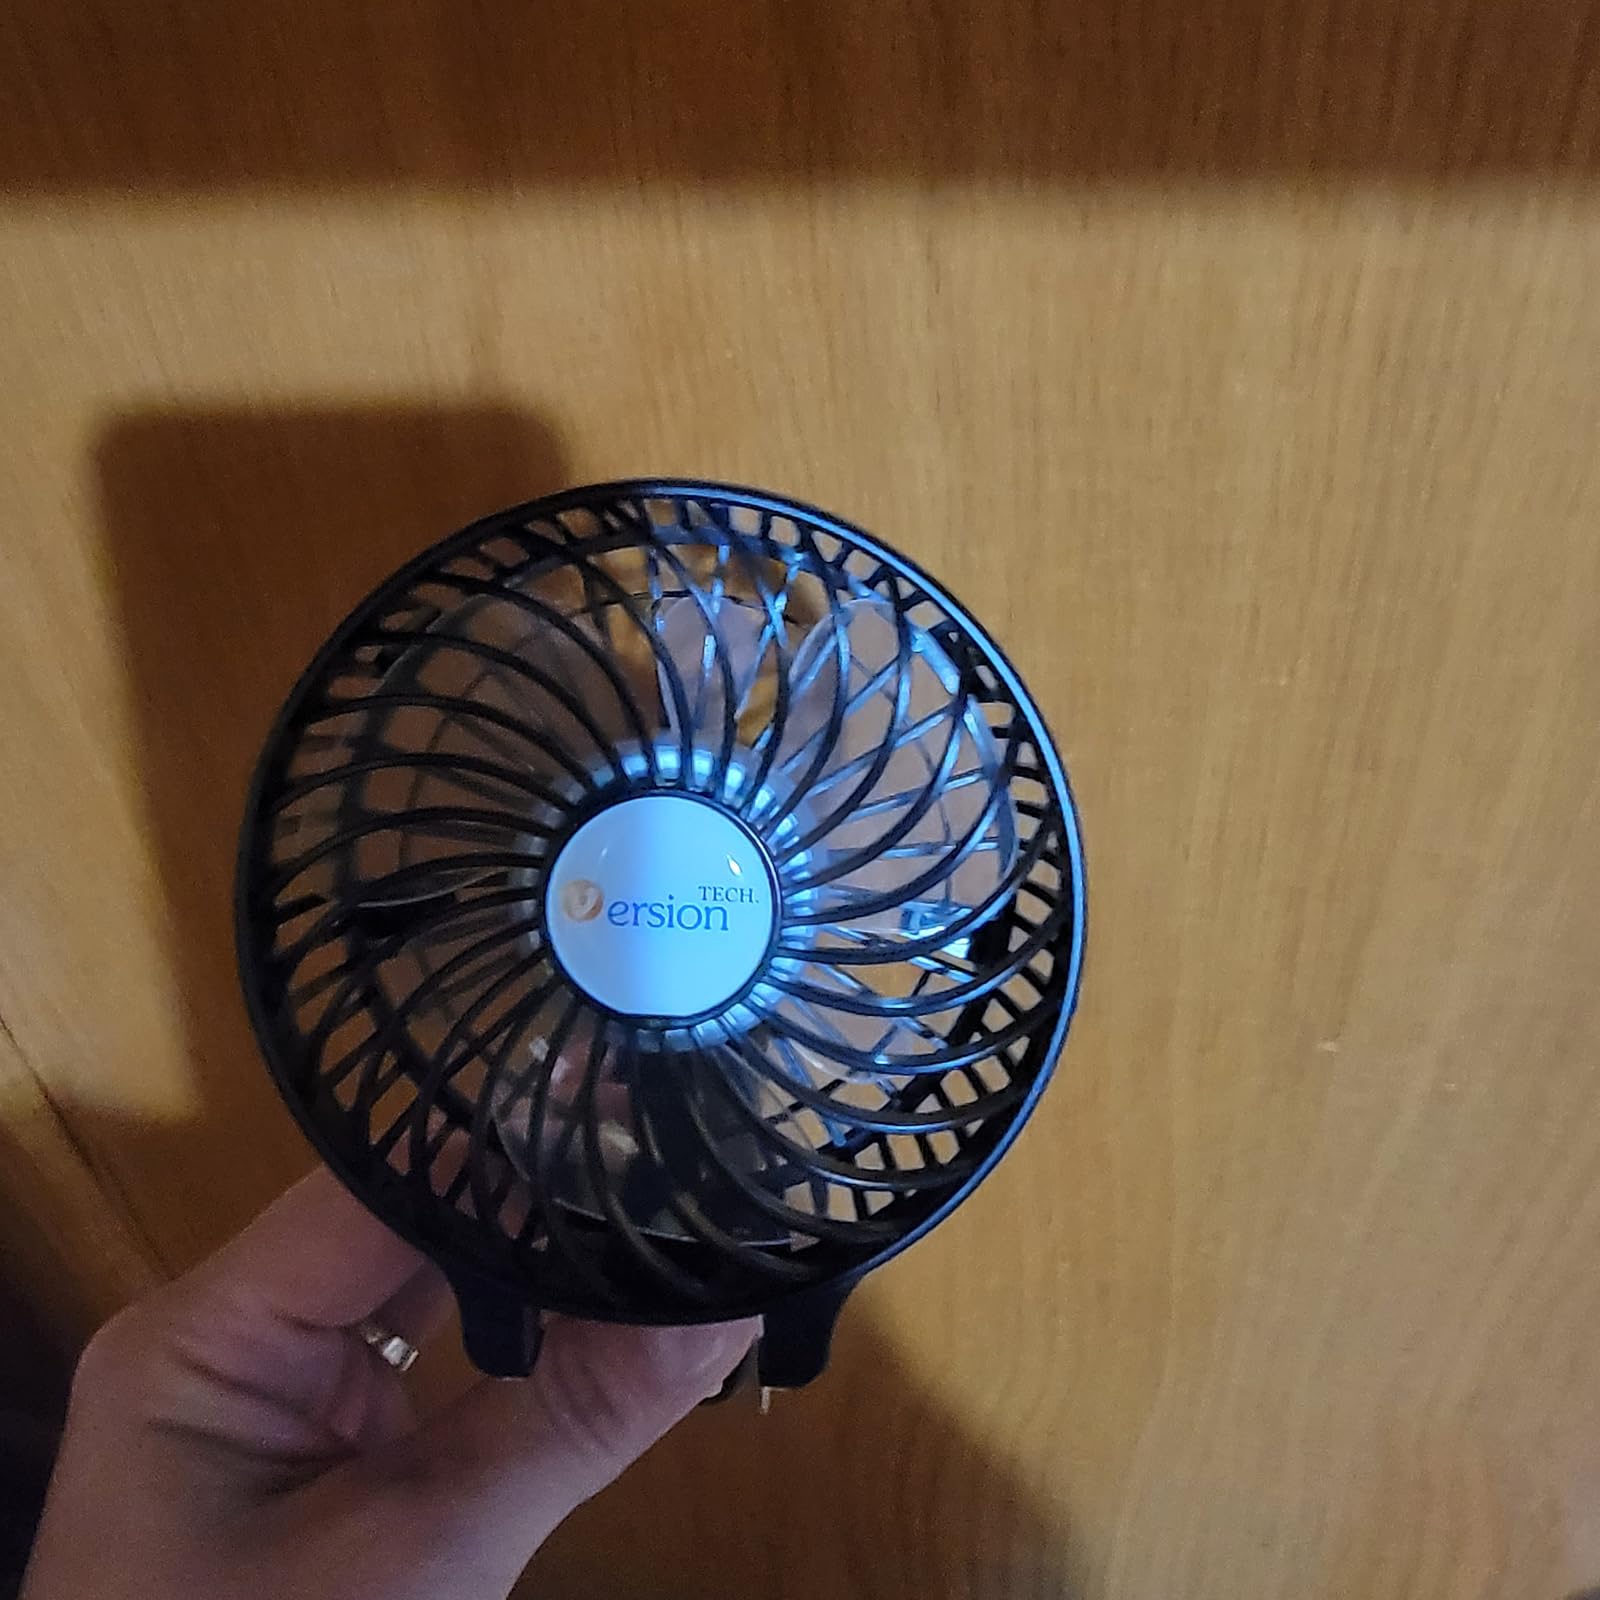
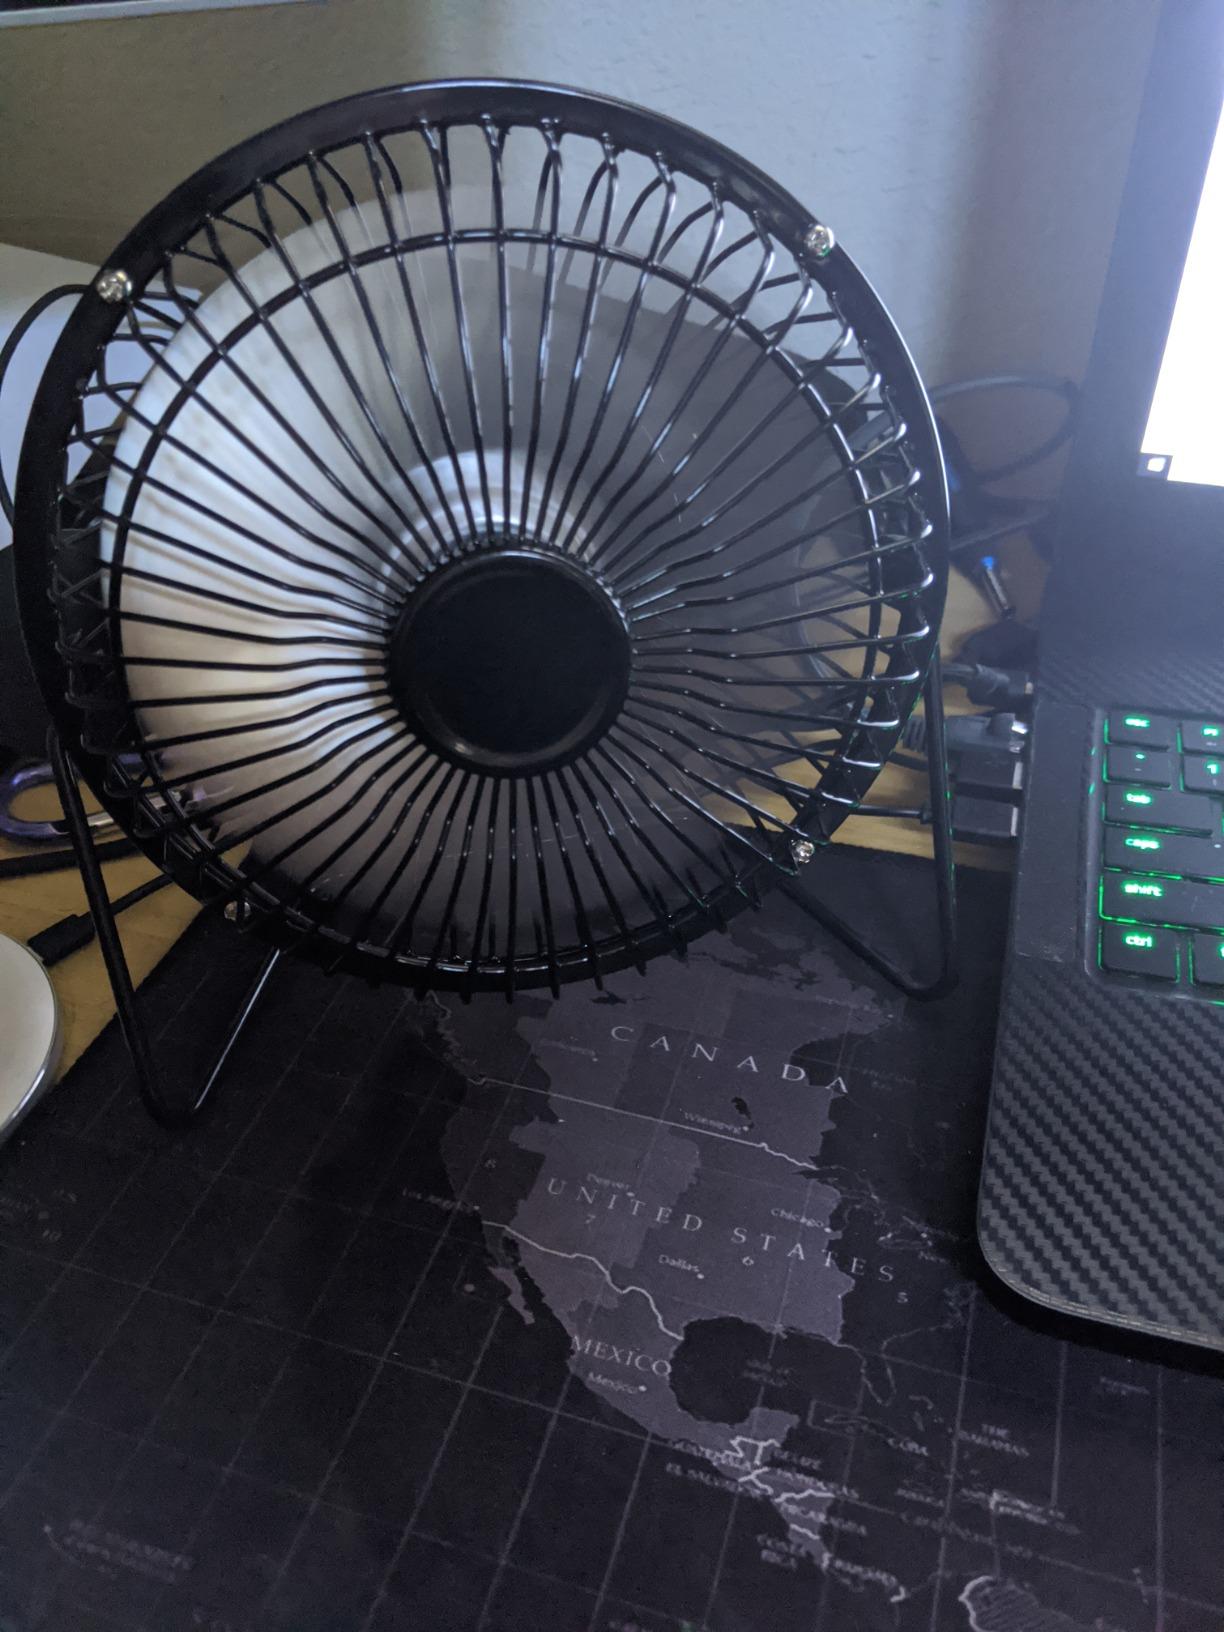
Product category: fan
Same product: no